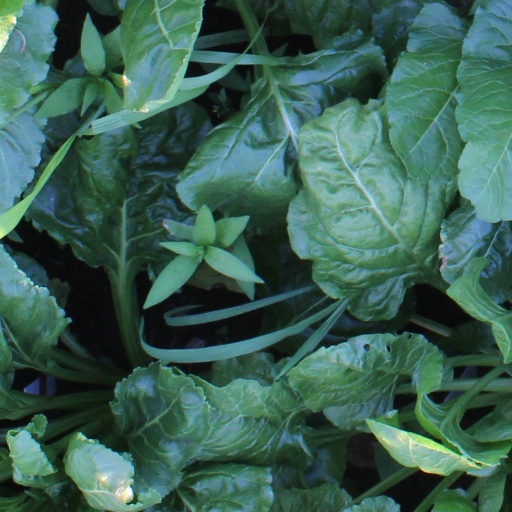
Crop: sugar beet